Lombard Street (Portland, Oregon)

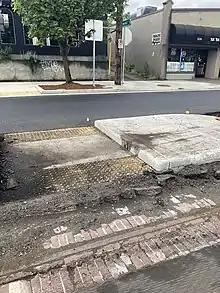
Streetcar rails under existing pavement on N Lombard Street at N Emerald Avenue. ODOT temporarily removed the pavement as part of the Lombard Multimodal Safety Project in the summer of 2022 which revealed the underlying rails.

Lombard Street holds several different historical names because of North Portland's history as a series of smaller communities that were annexed by Portland. In Kenton and Albina, it was named Pippin Street. In Portsmouth, it was named Dawson Street. As the main street of St. Johns' commercial core, it was named Jersey Street.